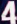
Number: 4